Ianuarius

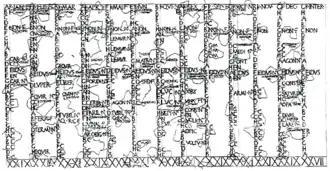
Drawing of the fragmentary "Fasti Antiates", a pre-Julian calendar showing "Ianuarius" (abbreviated "IAN") at the top of the first column

', ' ("January"), or in full ', abbreviated ', was the first month of the ancient Roman calendar, from which the Julian and Gregorian month of January derived. It was followed by "Februarius" ("February"). In the calendars of the Roman Republic, "Ianuarius" had 29 days. Two days were added when the calendar was reformed under Julius Caesar in 45 BCE.